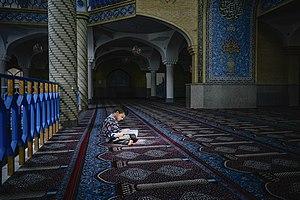
Une mosquée est un lieu de culte où se rassemblent les musulmans pour les prières communes.